Kali Bein

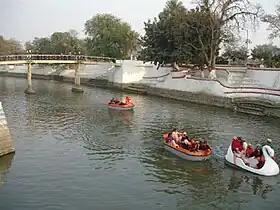
Kali Bein at present

The Kali Bein rises from a spring in the Dhanoa village of Dasuya tehsil Hoshiarpur district of Punjab, India. Odhra rivulet, and Mukerian Hydel Channel are the main source of water for Kali Bein. After flowing for 160 km, it merges at the confluence of the Beas and the Satluj at Harike Pattan. The Kali Bein is also called the Western Bein in Hoshiarpur and its course lies parallel to the Beas in the Hoshiarpur and Kapurthala districts. The Kali Bein is also thought to be the abandoned riverbed of the Beas and its depth varies from 1.5 to 3 metres. The Bein's spring was brick lined during the Emperor Akbar's reign. The Chhoti Bein is a tributary of the Kali Bein. The Kali Bein flows through the districts of Hoshiarpur, Kapurthala and Jalandhar and there are several towns on its banks including Kapurthala and Sultanpur Lodhi. The Mukerian Hydel Channel at Terkiana is a major waterworks on the Bein that controls the flow of water downstream. The Kali Bein has a catchment area covering 945 square kilometers.